Everyman Theatre, Cheltenham

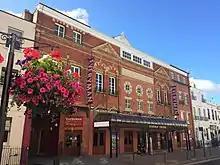

Everyman Theatre is a theatre based in Regent Street, Cheltenham. There are two auditoria in the building: the 718-seat main auditorium and the 60-seat Studio Theatre, originally named the Ralph Richardson Studio after Ralph Richardson.